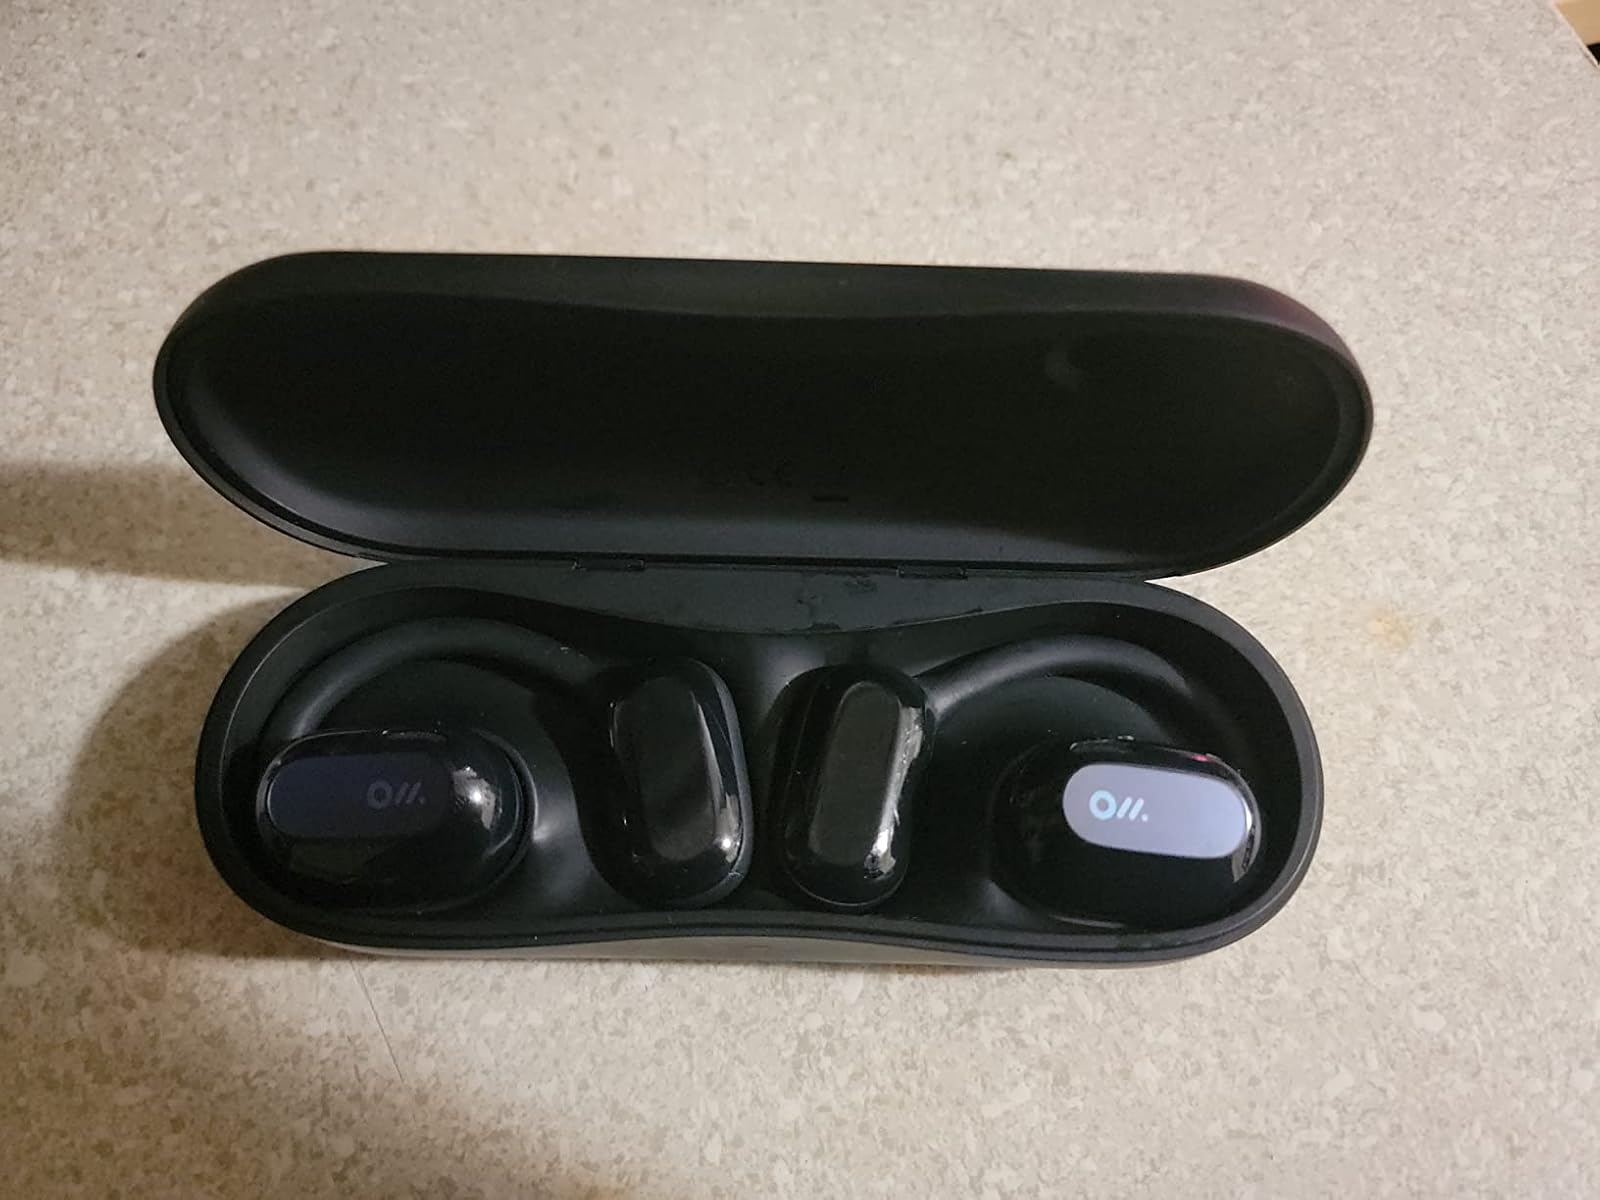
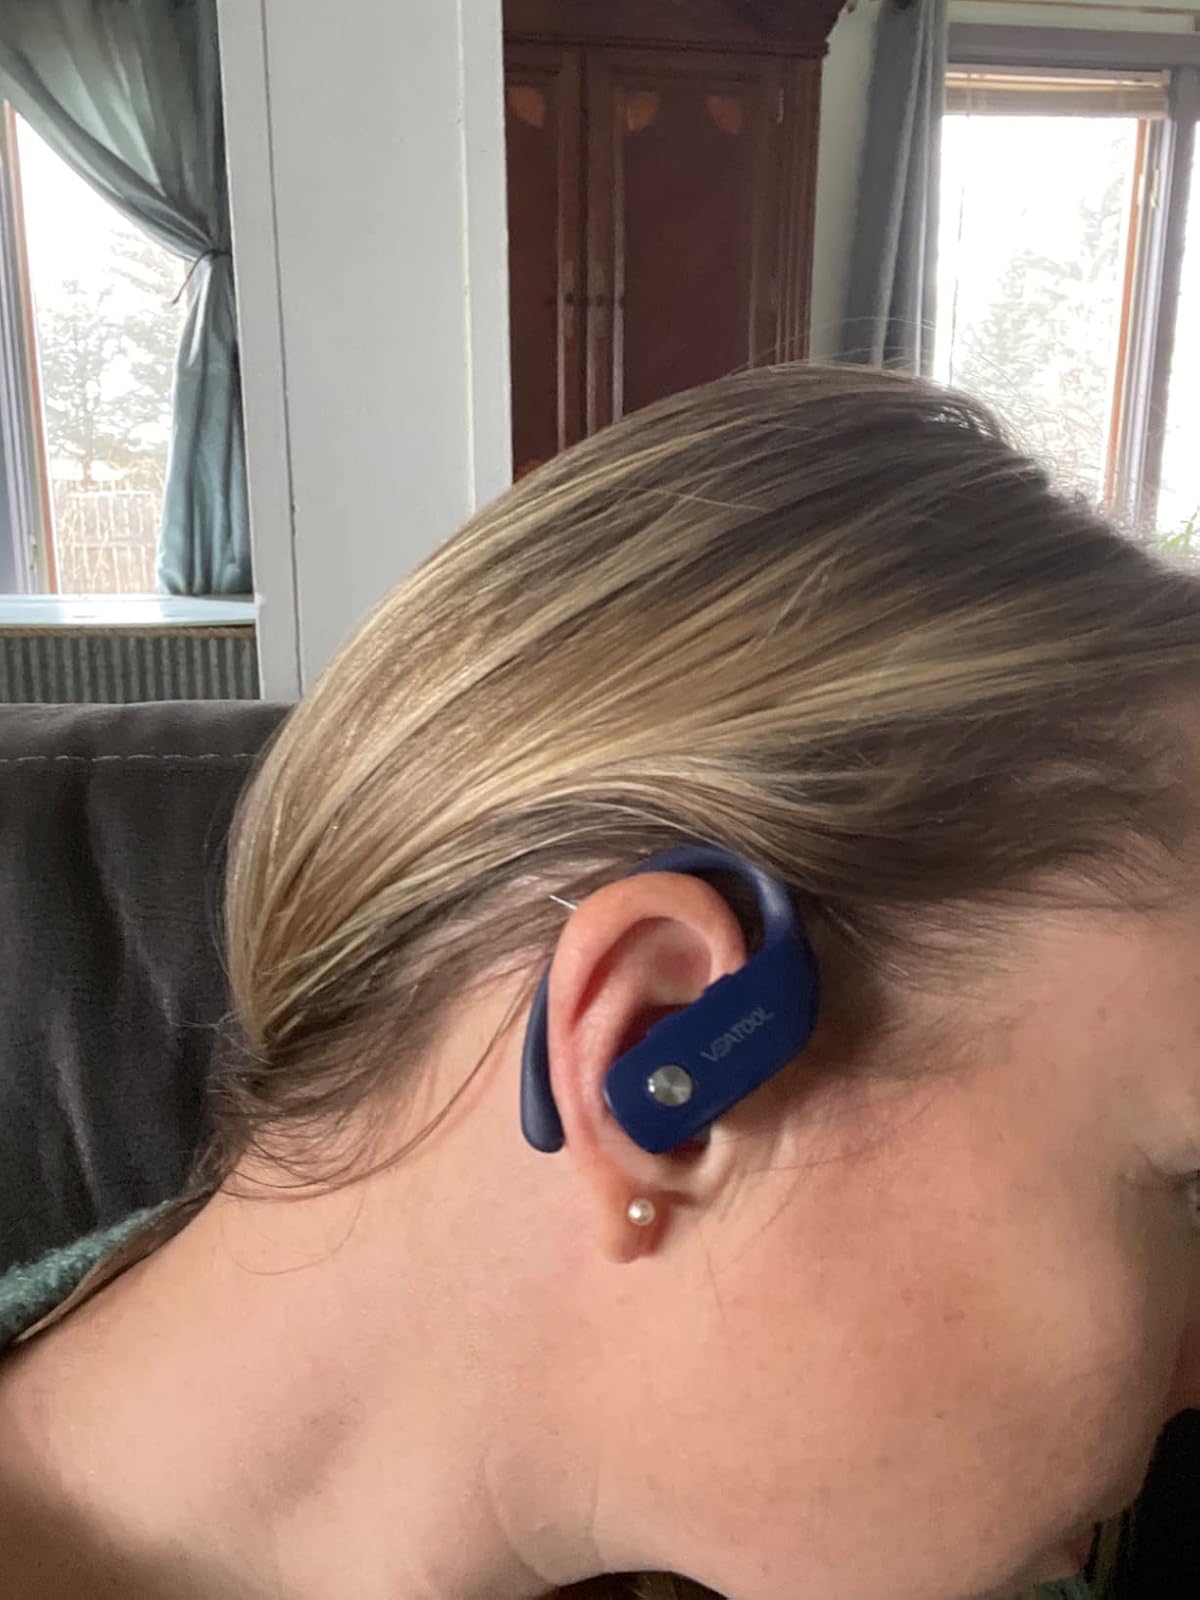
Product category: earbuds
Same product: no